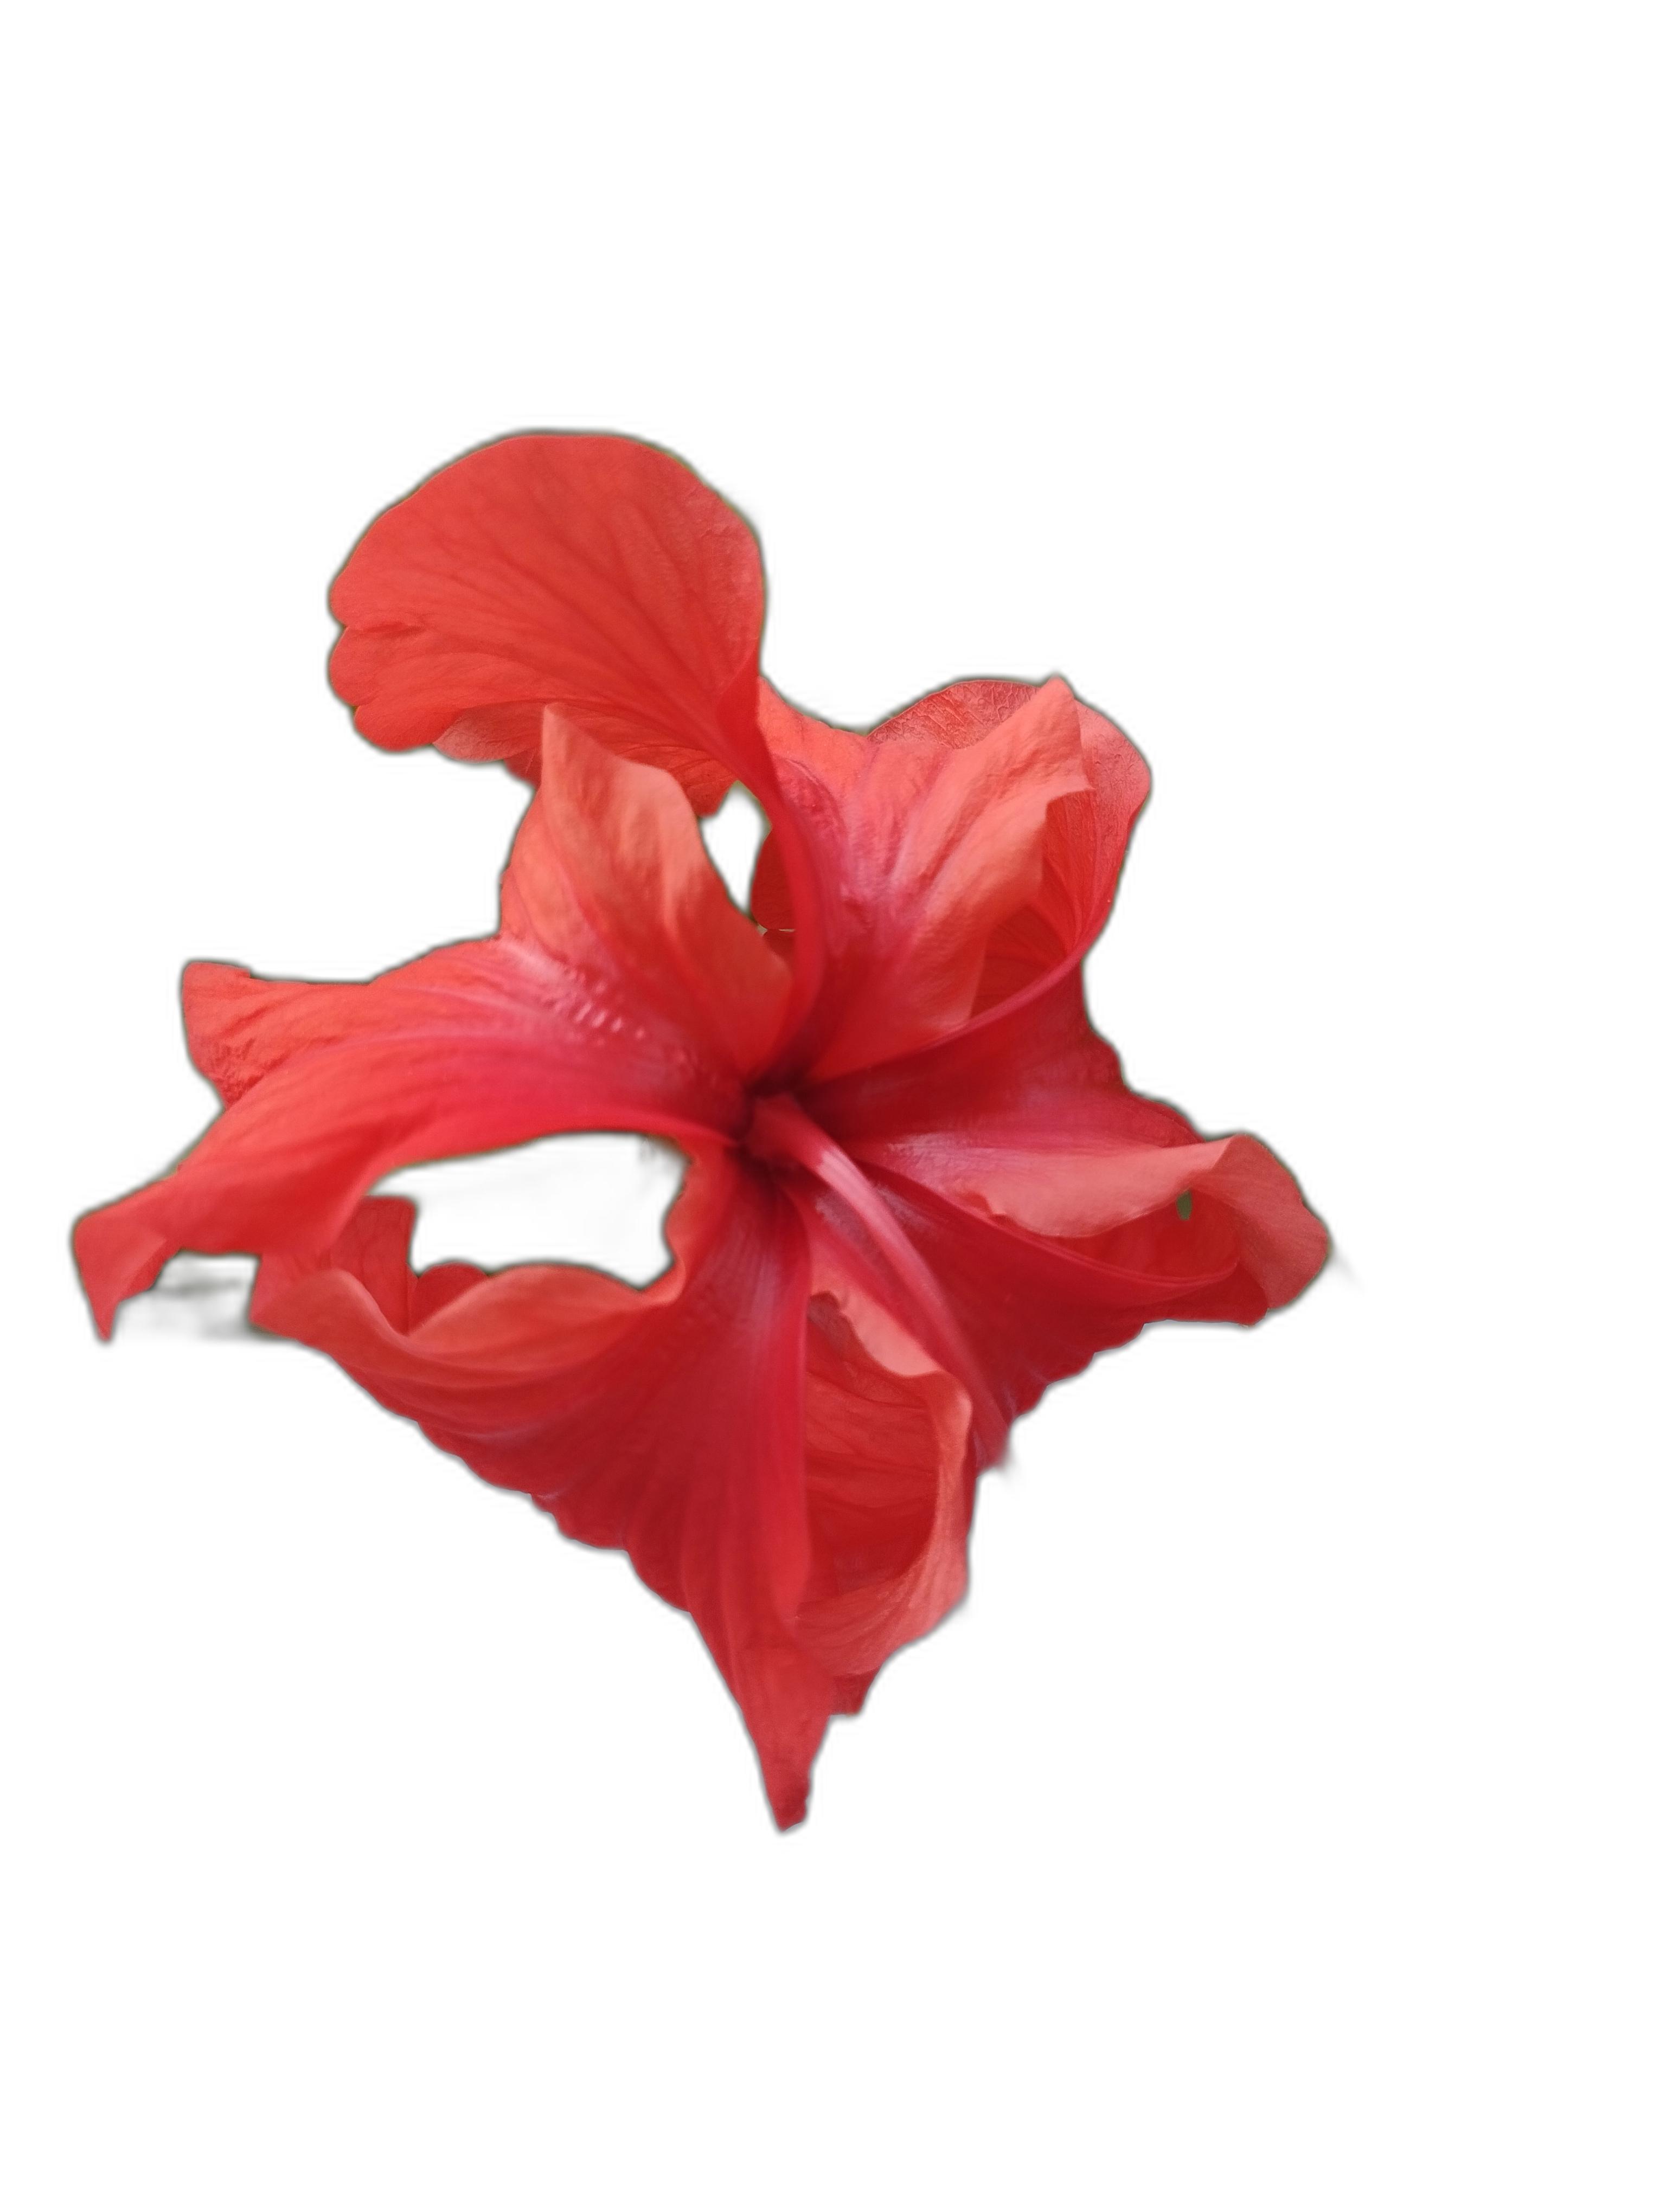
Label: Hibiscus